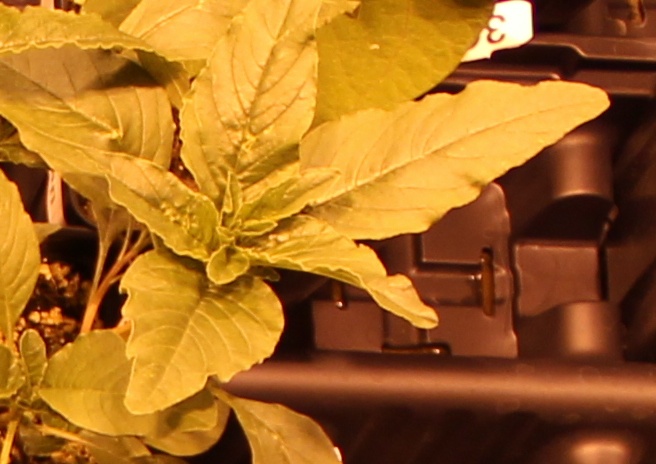
Label: Waterhemp